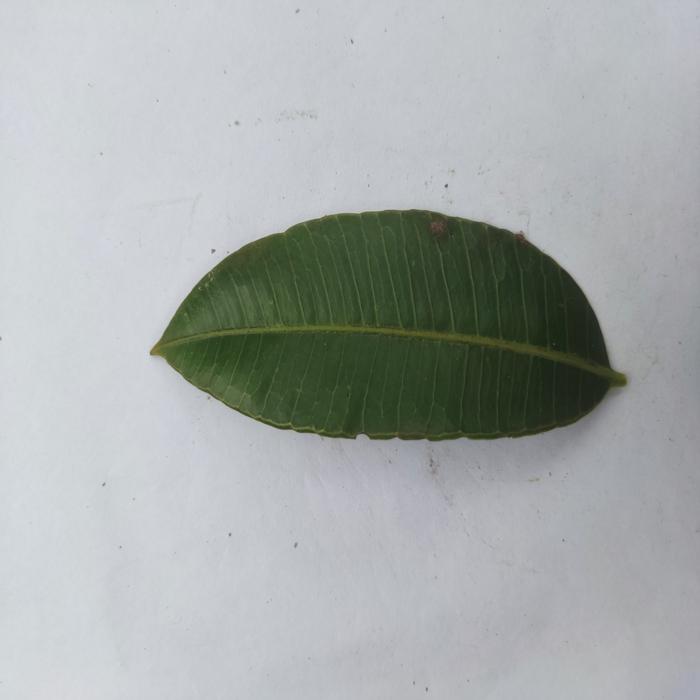
Crop: Hog Plum
Leaf condition: Heathy_Leaf